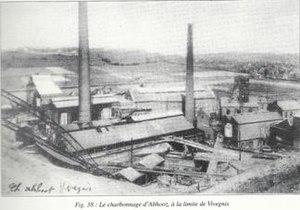
La Société anonyme des Charbonnages d'Abhooz et Bonne-Foi Hareng à Herstal est une ancienne société charbonnière de la région de Liège, dont la concession se situait sur les territoires des anciennes communes de Liers, Milmort, Herstal, Wandre, Rocourt, Vottem, Oupeye, Vivegnis et Hermée, dorénavant Herstal, Liège et Oupeye, en rive gauche de la vallée de la Meuse en aval de Liège.